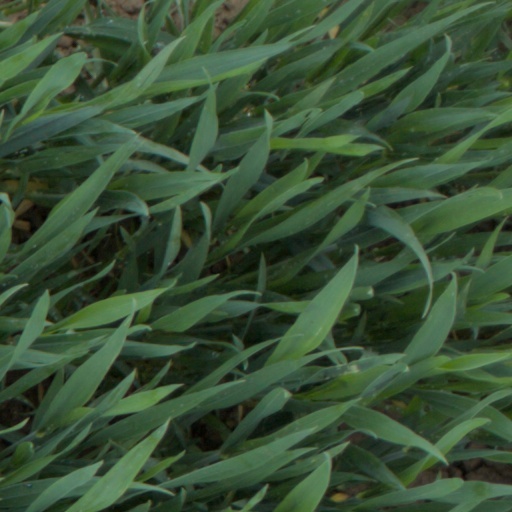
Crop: wheat